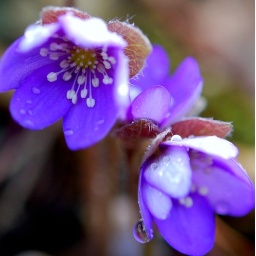
one of my favorite spring flowers - the little ones grows on stone walls, rocks and in woodlands.